Vladimir Shcherbakov (politician)

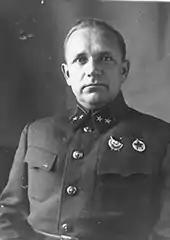

Vladimir Vasilyevich Shcherbakov (1909–1985) was a Soviet economist and politician, Rector (director) of the Moscow Institute of Finance (1953–1985), PhD in Economics, professor, member of the Supreme Council of the USSR of the 3rd convocation (1950–1954).